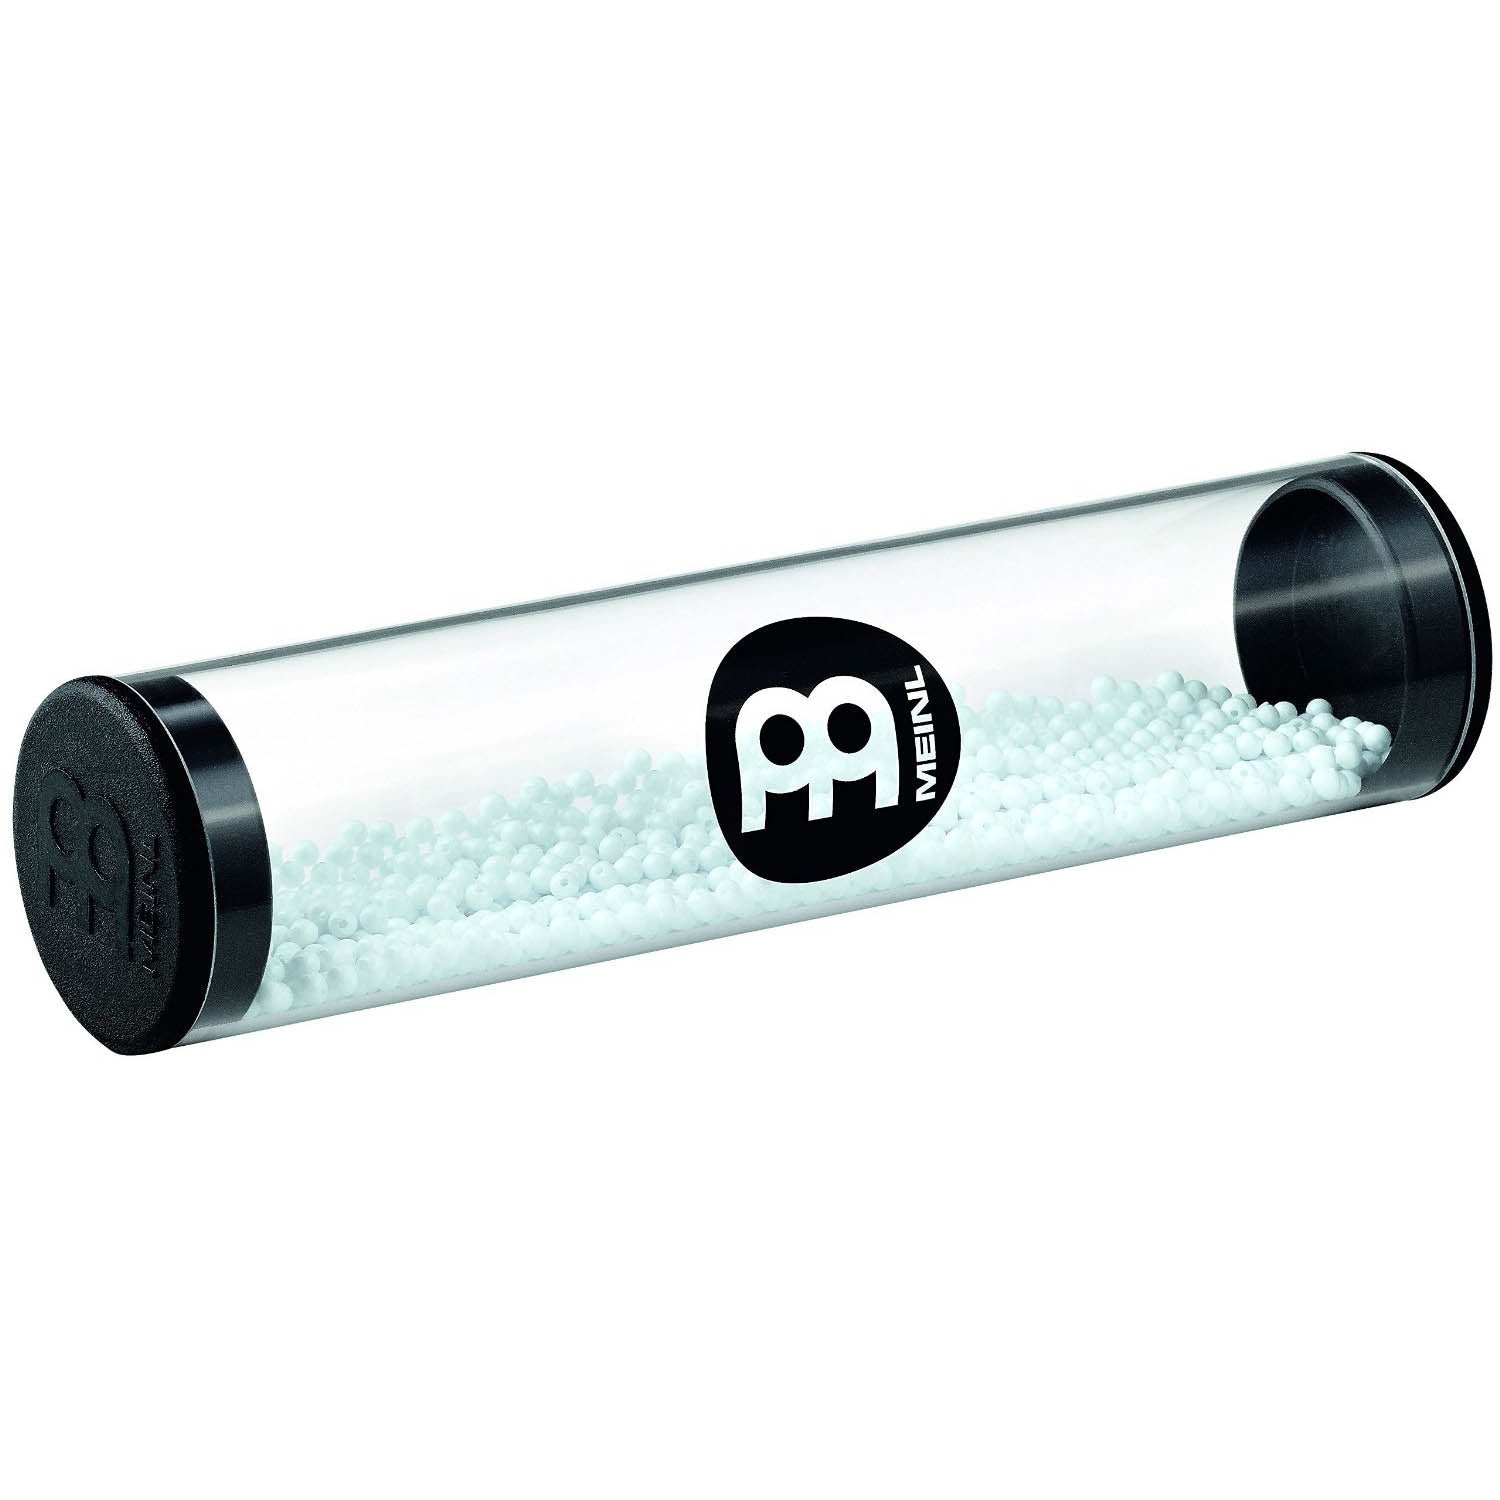
Meinl Percussion SH26-L-S Acrylic Crystal Clear Shaker - Soft
The acrylic glass body makes the Crystal Shaker completely see through. Available in soft (white plastic beads) and loud (black plastic beads), these shakers provide players with a medium pitch sound that will help shape any groove with clarity and feel. Useful for live and studio situations with mid-range volume. Shapes any groove with clarity and feel Acrylic shell with internal plastic beads Soft version (white filling) Useful for live and studio situations with mid-range volume
Brand: Meinl
Category: Arts & Entertainment > Hobbies & Creative Arts > Musical Instruments > Percussion > Hand Percussion > Musical Shakers